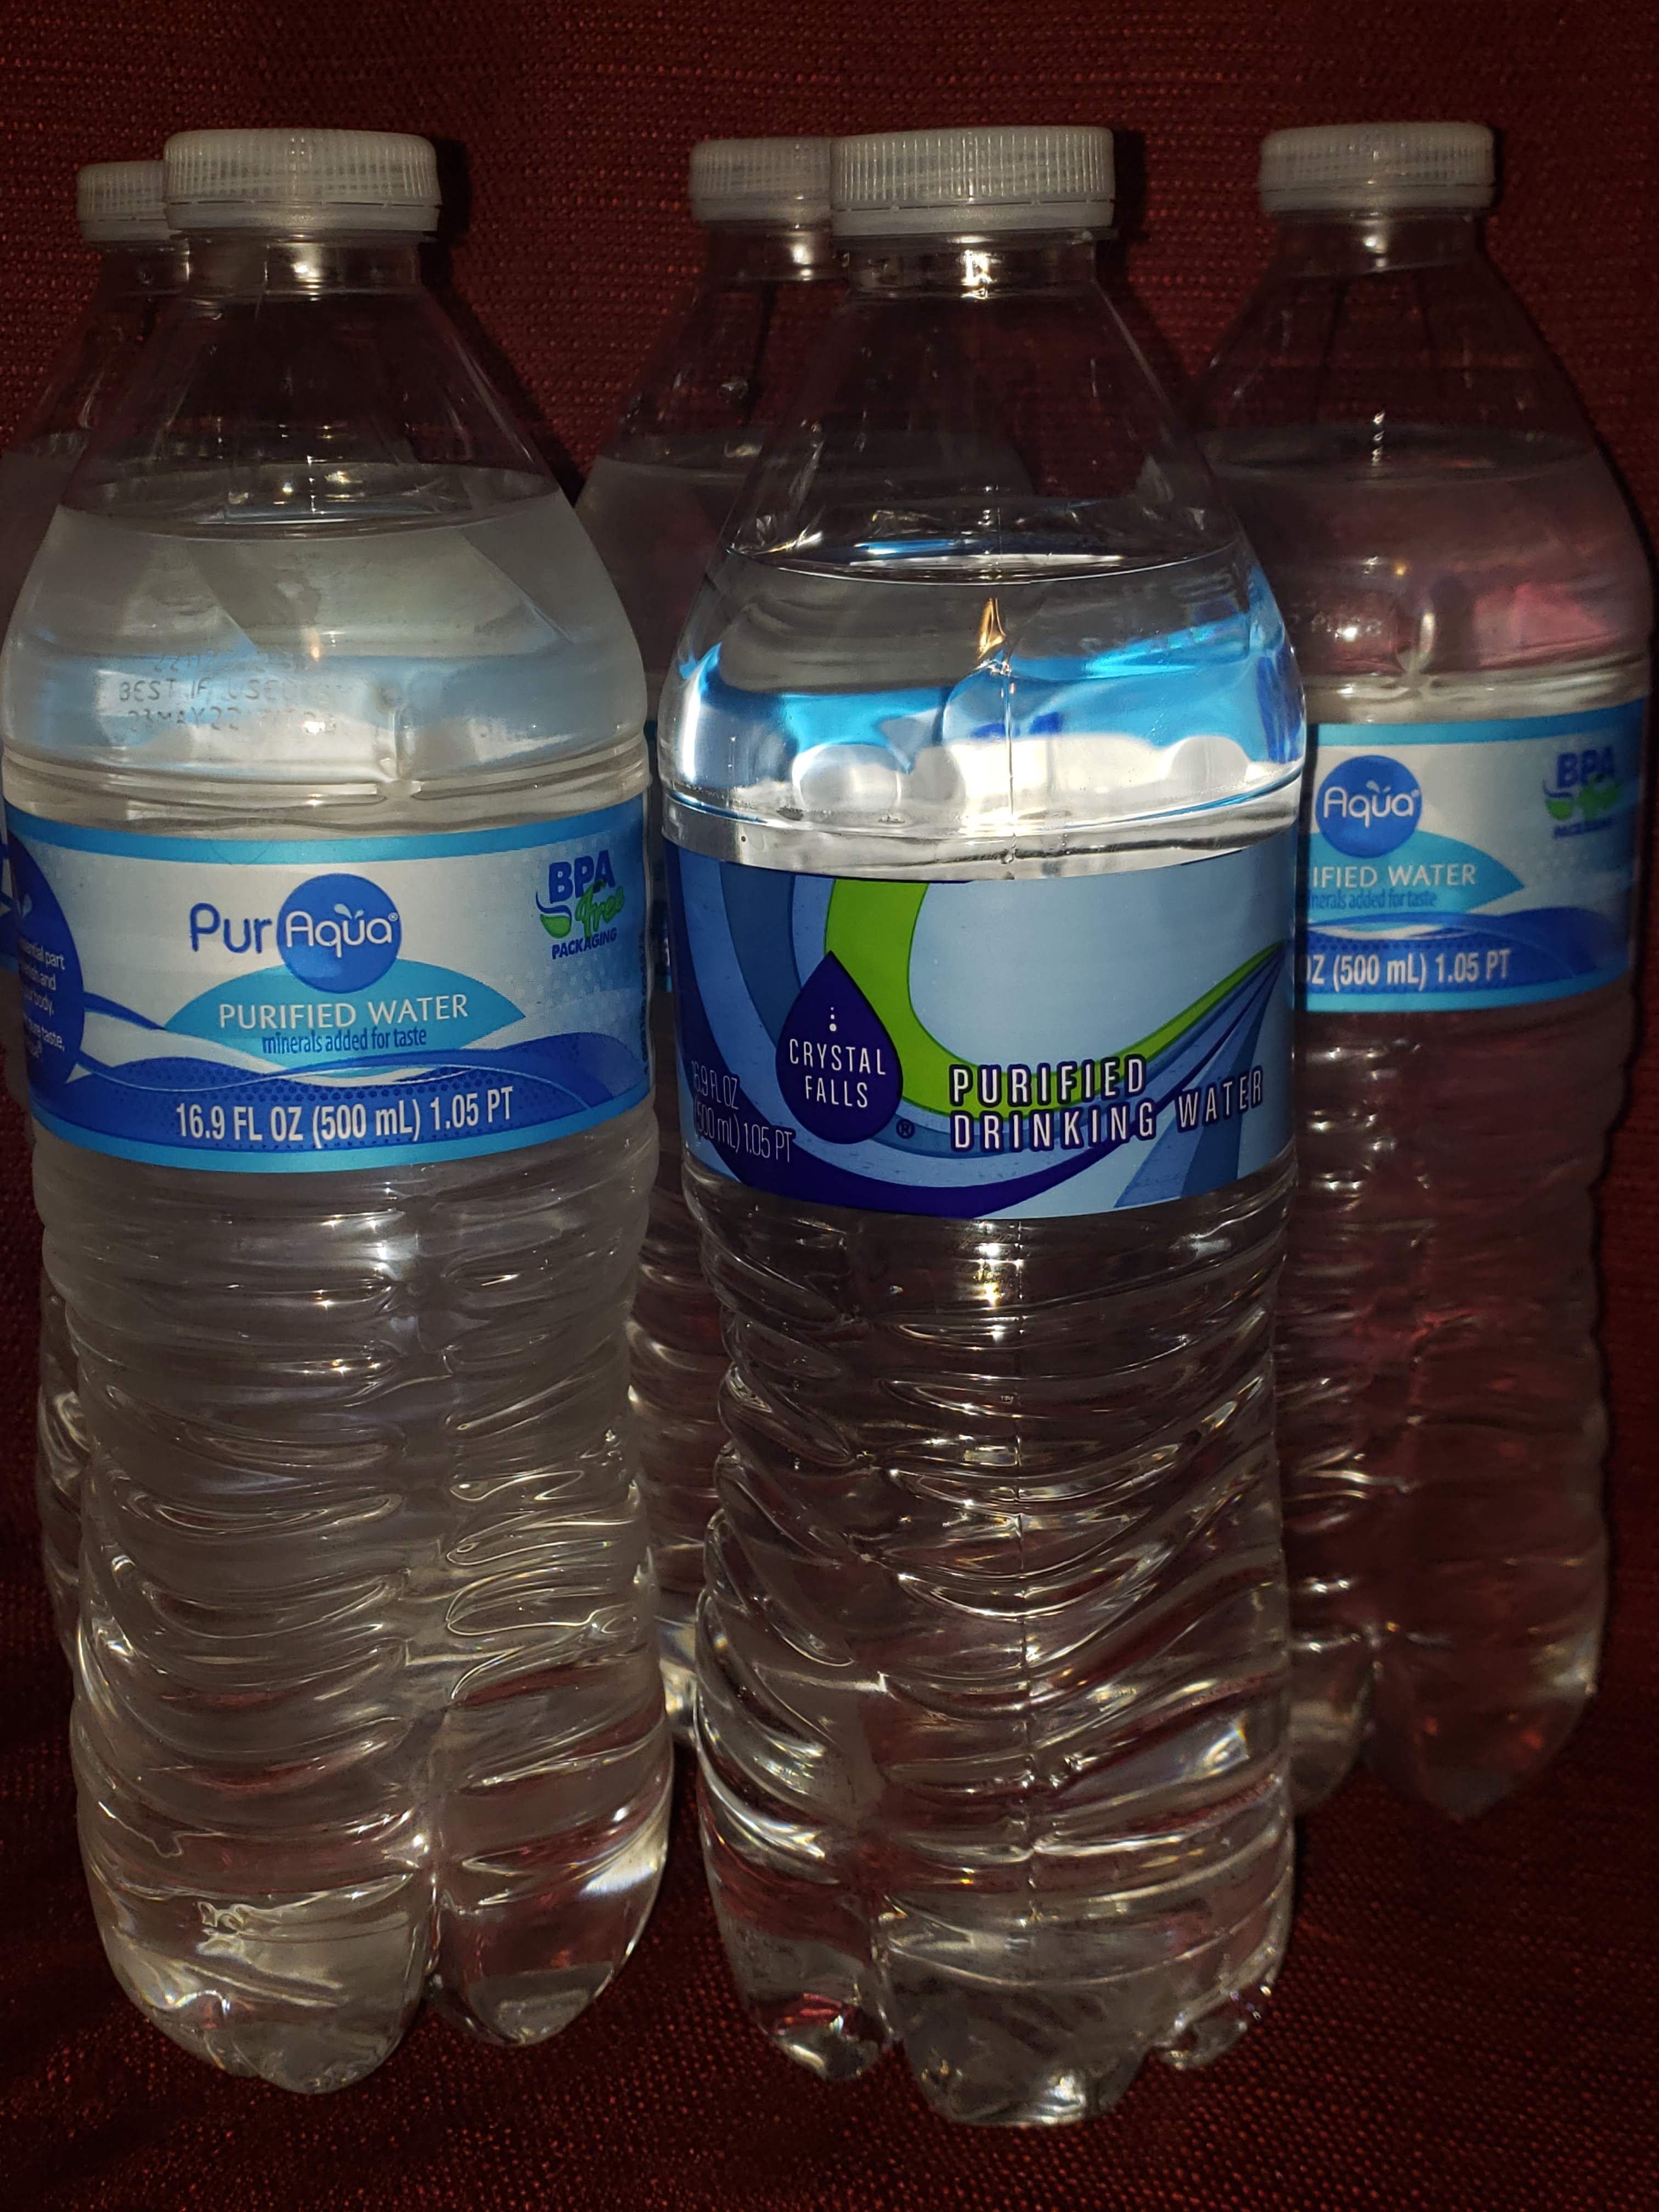
Label: plastic